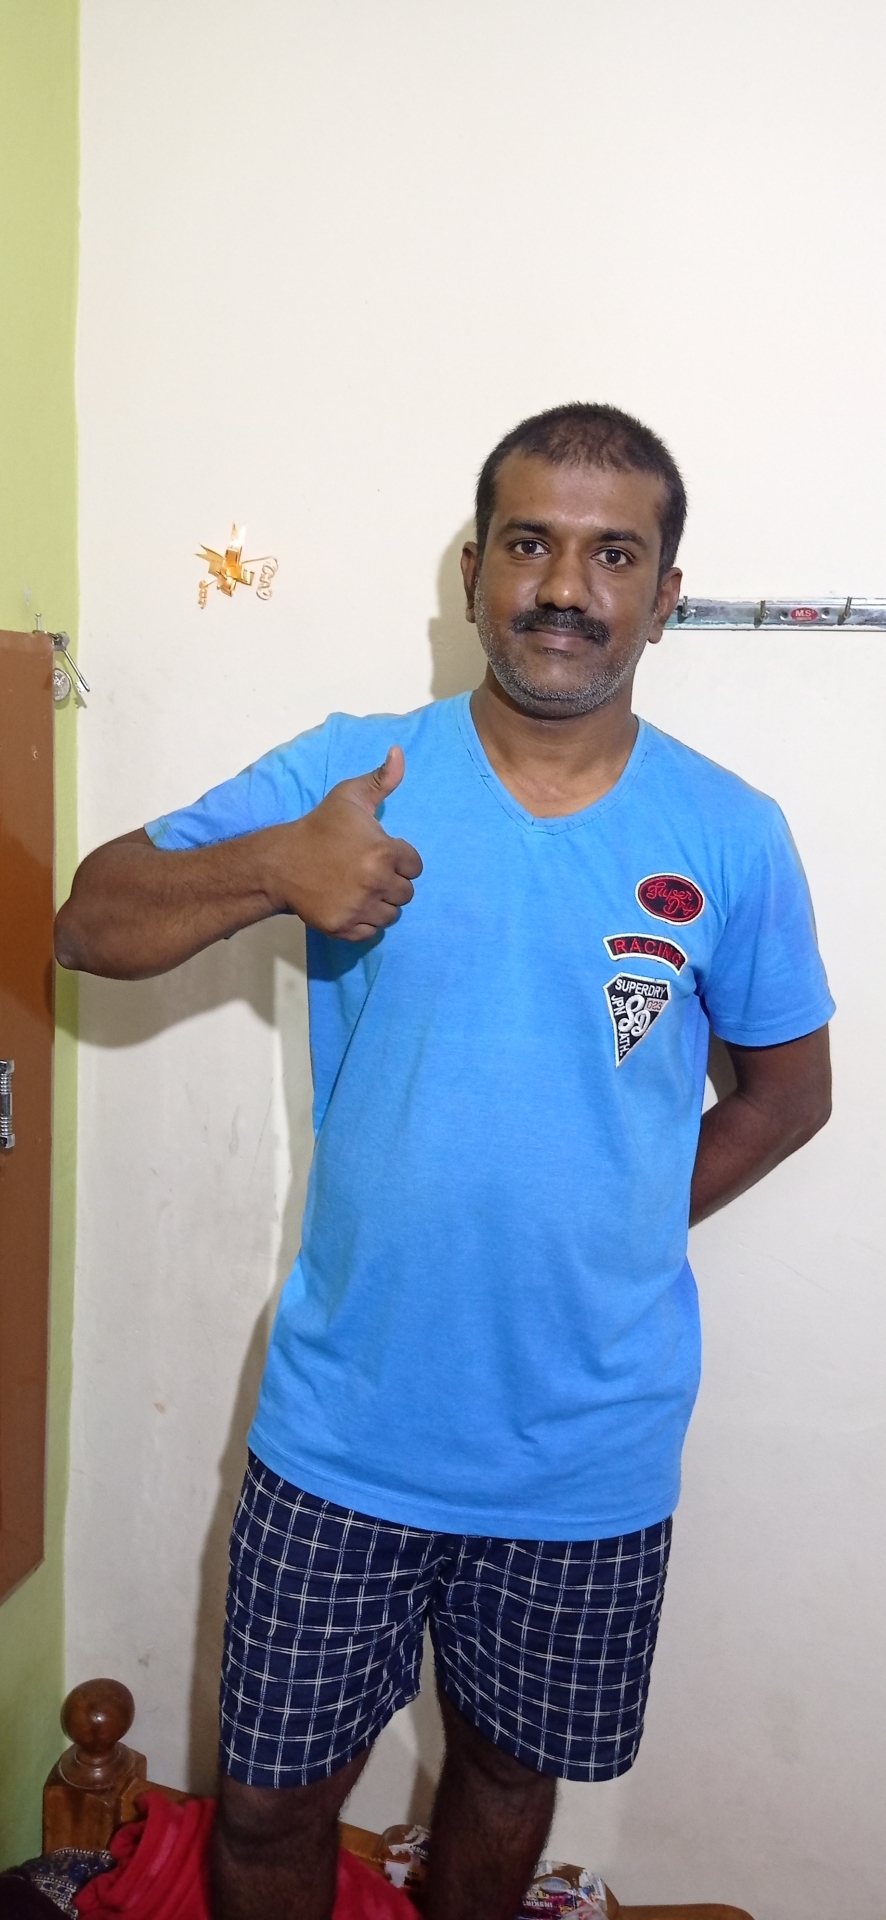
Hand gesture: like